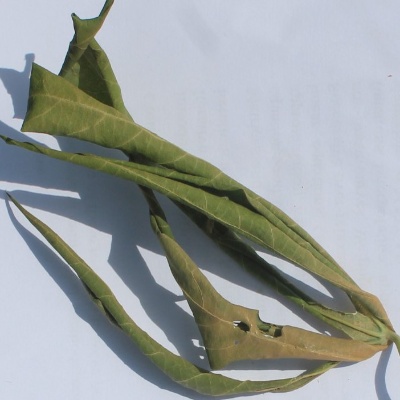
Crop: Cassava
Condition: bacterial blight